Alexander Steen

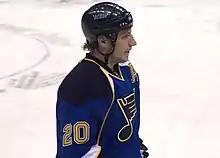
Steen with the Blues in February 2011

On 25 September 2012, Steen returned to Modo Hockey on a short-term contract during the 2012–13 NHL lockout.